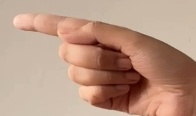
ASL sign: G